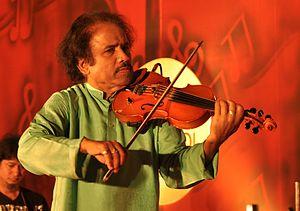
Lakshminarayana Subramaniam, plus connu sous le nom de Dr L. Subramaniam, né à Chennai le 23 juillet 1947, est un célèbre violoniste Indien de musique carnatique.